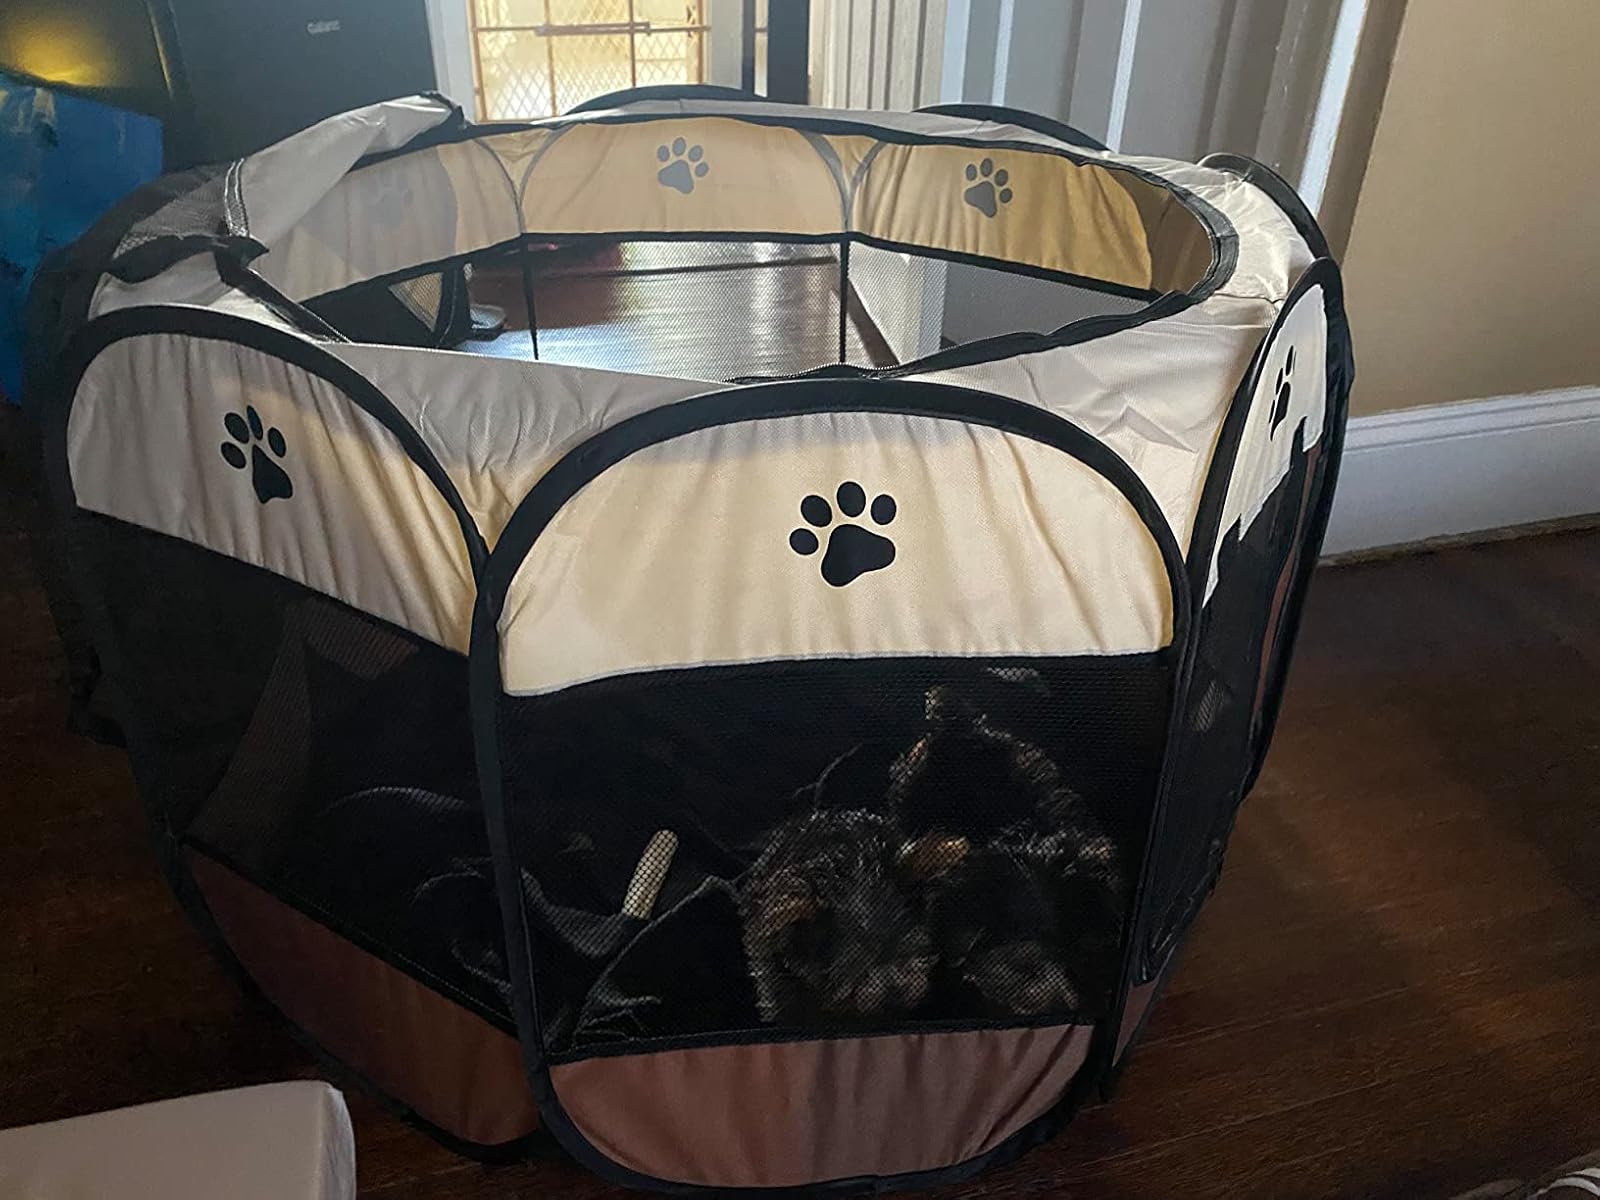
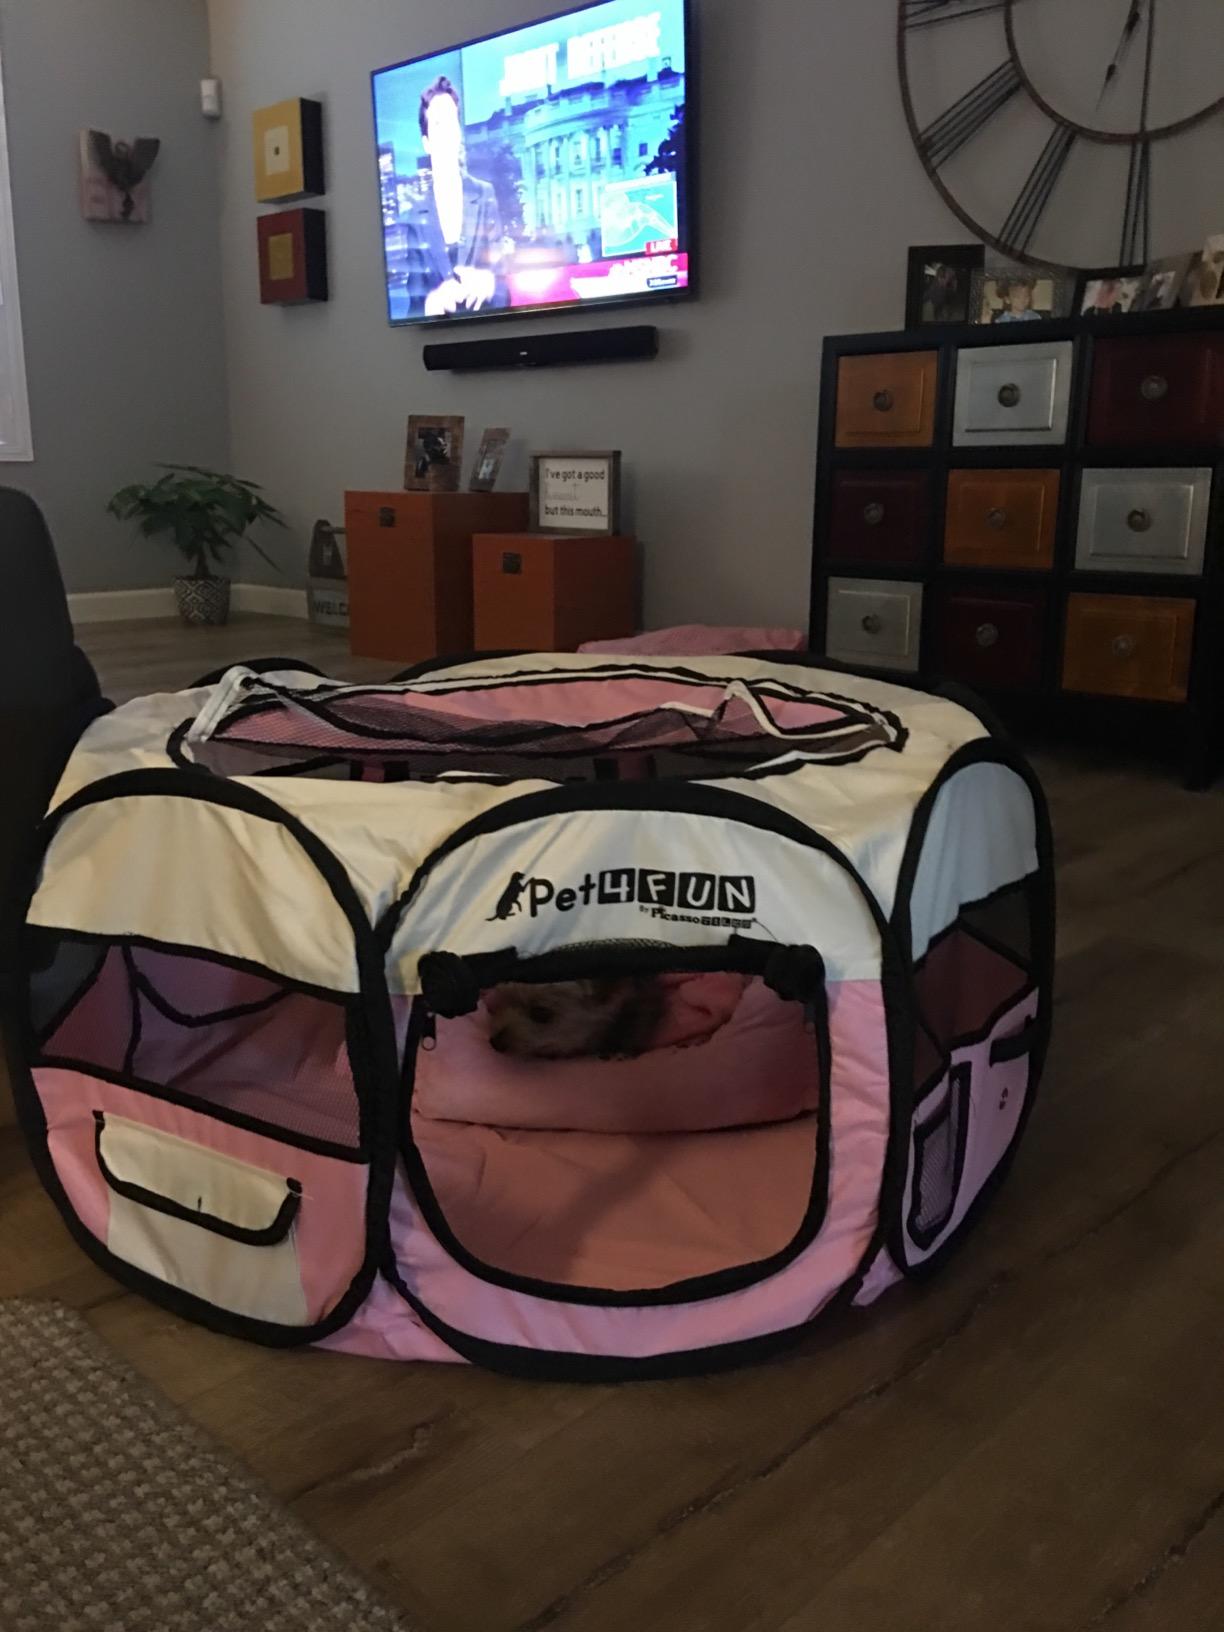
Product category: items_kennel
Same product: no